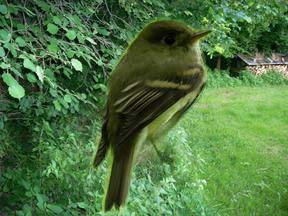
Bird species: Acadian_Flycatcher
Bird type: landbird
Background: land